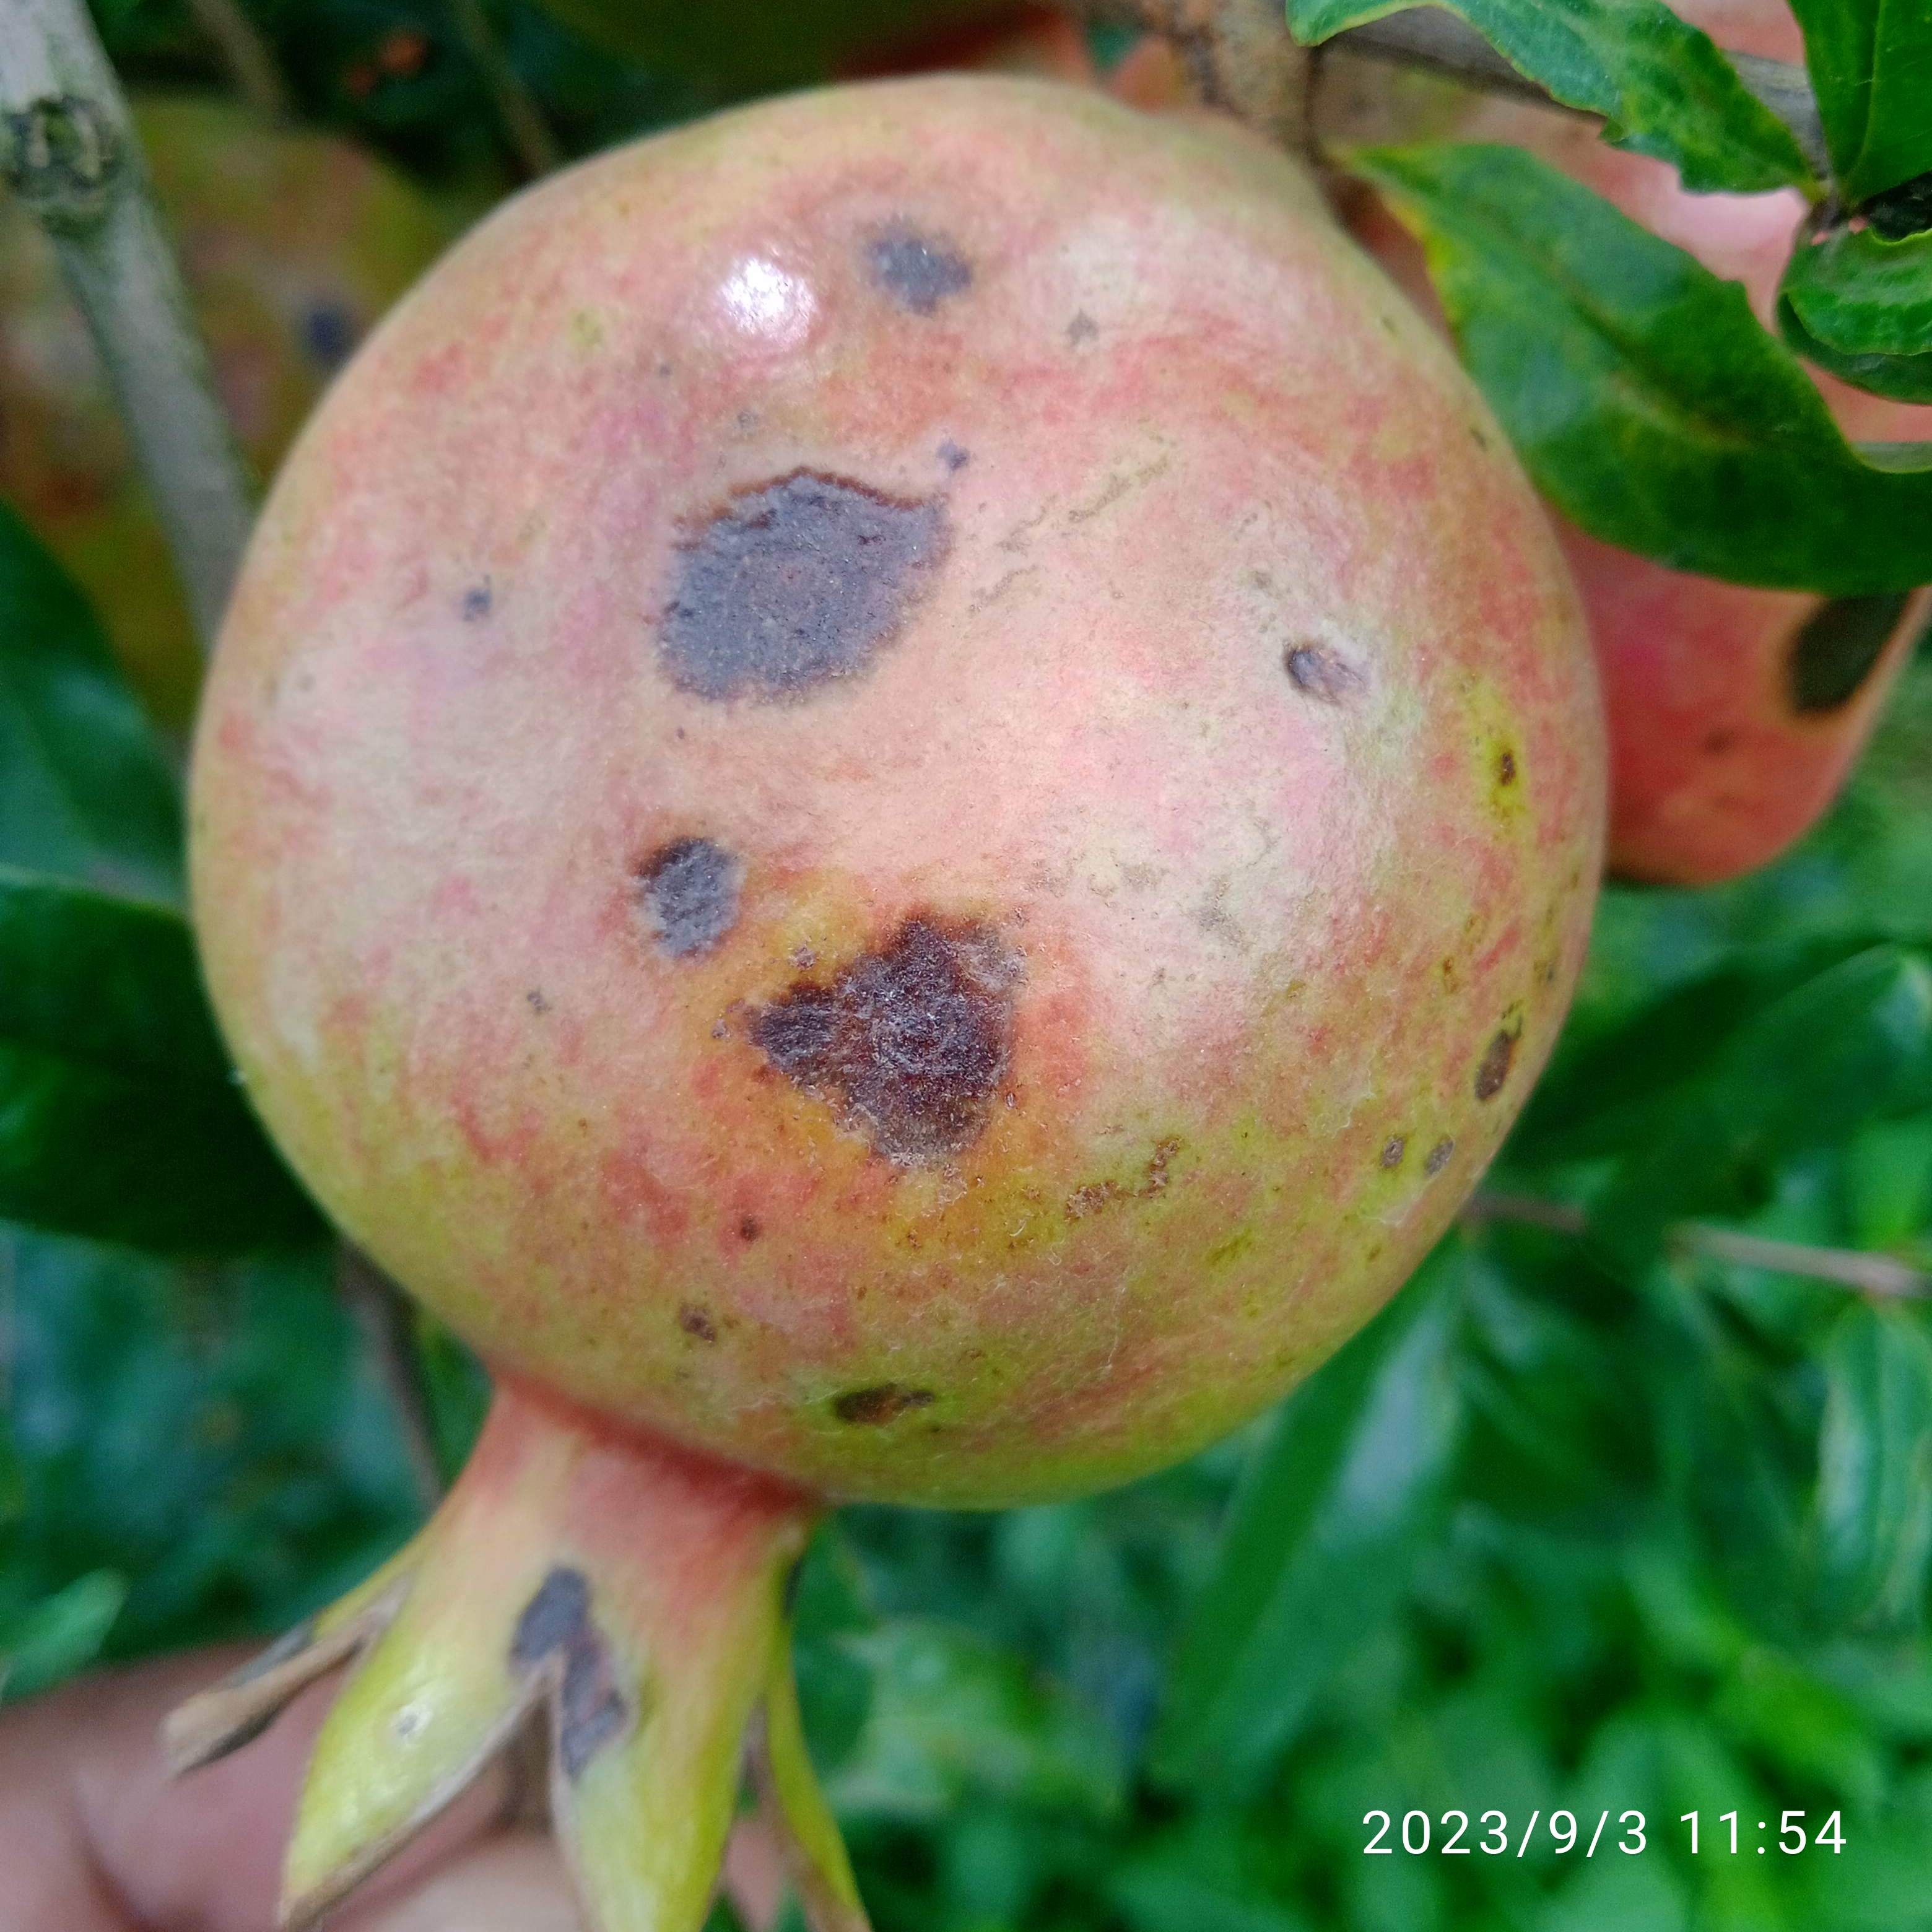
Label: Anthracnose